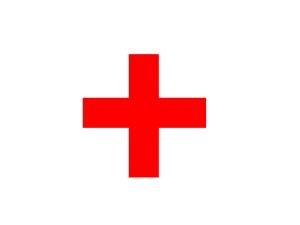
En psychologie sociale, l'engagement désigne l'ensemble des conséquences d'un acte sur le comportement et les attitudes.